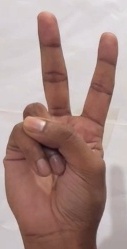
ASL sign: V